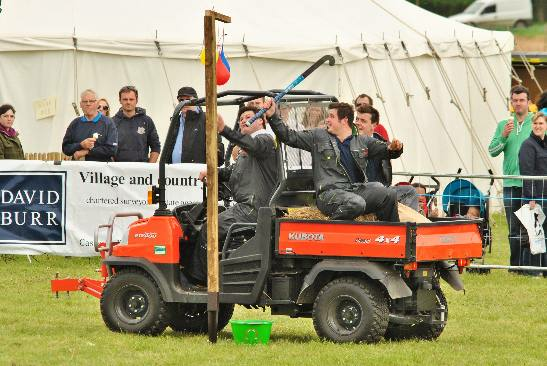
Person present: Yes